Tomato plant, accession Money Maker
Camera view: tilt-top (135 deg); turntable rotation: 150 degrees
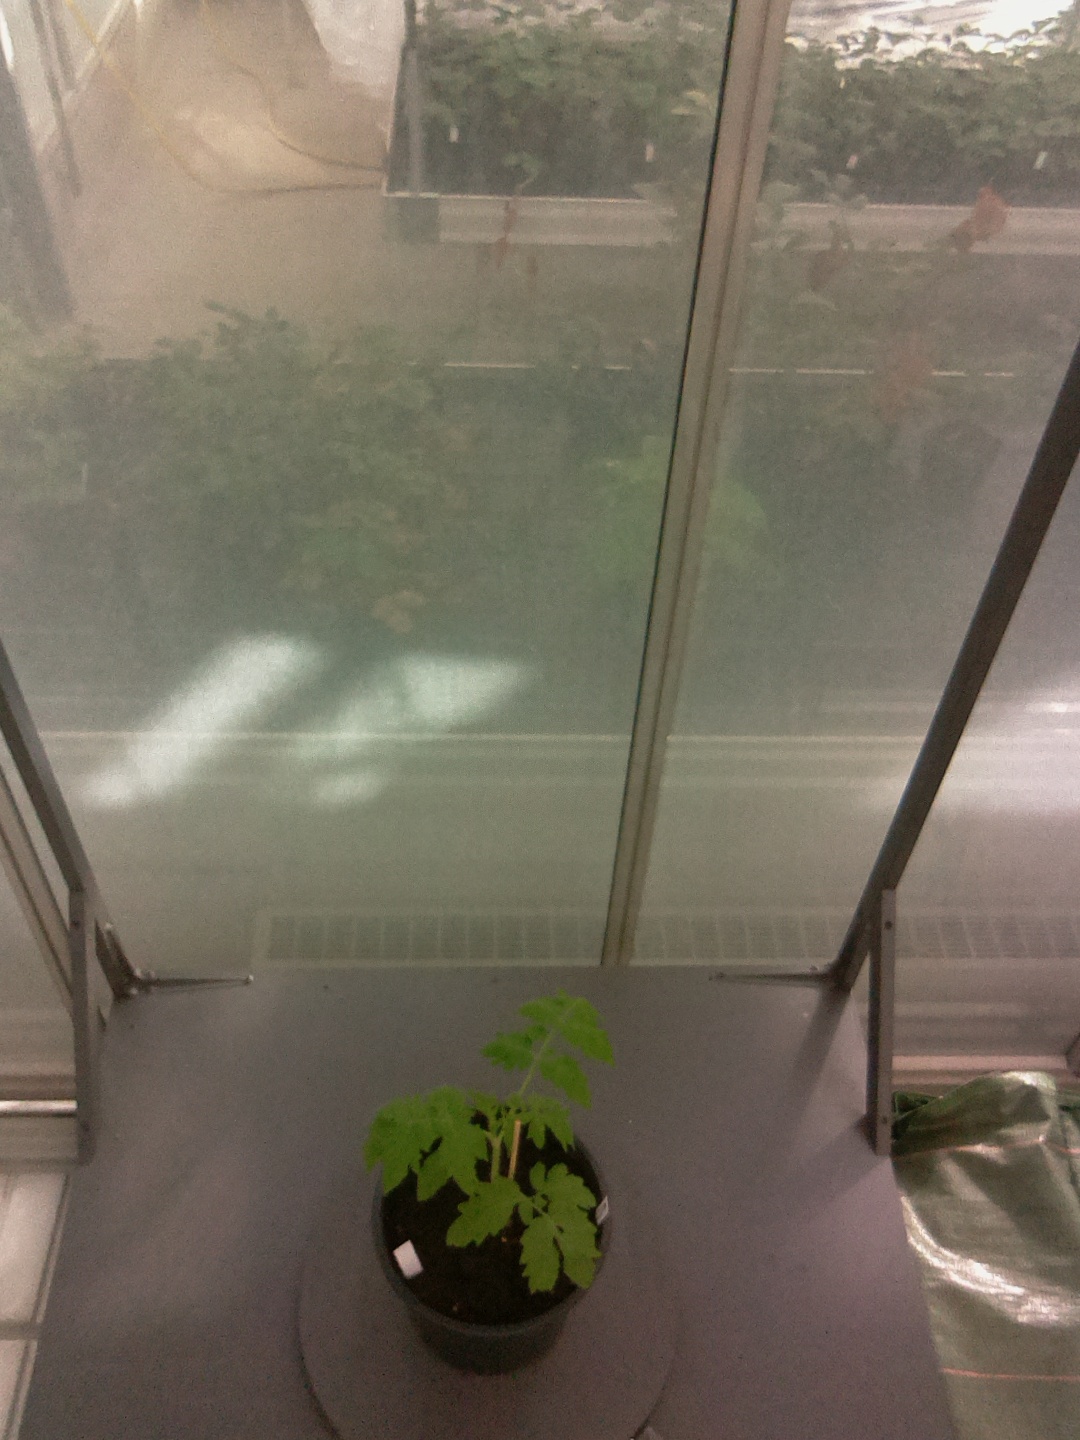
BBCH growth stage 13: 6 of true leaves visible